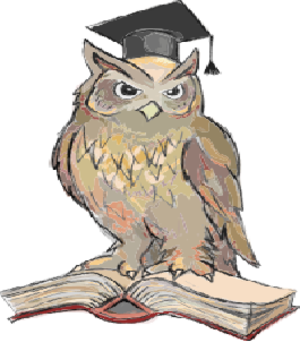
Traditionnellement, l'ordre des Strigiformes rassemble l'intégralité des rapaces nocturnes et se compose de deux familles regroupant 250 espèces existantes.